Nik Wallenda

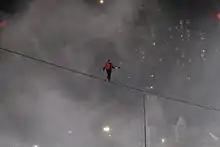
Wallenda surrounded by the mist of Niagara Falls, midway through his crossing

Project costs were between US$1.2 and $1.3 million, necessitating ABC's financial support (and with it, their demand of a safety harness). "I'd dare say that never in the history of the circus industry has there been one event that costs this much", said Wallenda. The production was a serious financial strain on Wallenda. "It's been a tough situation all around", he said a week before the event, blaming the lingering fight over the safety harness for inhibiting sponsorship deals. When production costs ran over the original estimate of $1 million, he appealed to the public for help using the fundraising website Indiegogo. He eventually met his goal of $50,000. Additionally, Niagara Falls, Ontario, mayor Jim Diodati asked local businesses to chip in, saying he hoped to raise $250,000. Ultimately, he helped generate about $200,000 of support from local business associations. The main causes of the overrun were the need to produce two custom cables – one for the performance and a shorter one for practice – and the need to hire a new helicopter company to set up the cable at the last minute, after the original one discovered they did not hold the necessary licenses. After the event, Wallenda said he had probably lost money on the event; however, he added, it was "clearly worth it" in the long term. With all but one bill accounted for, Wallenda said he lost less than $50,000 on the event. The fundraising, combined with several contractors lowering their bills, helped him get close to budget. "I think people still have the impression that Nik Wallenda is going to walk away from this thing making millions of dollars, but that's not the case", he commented.